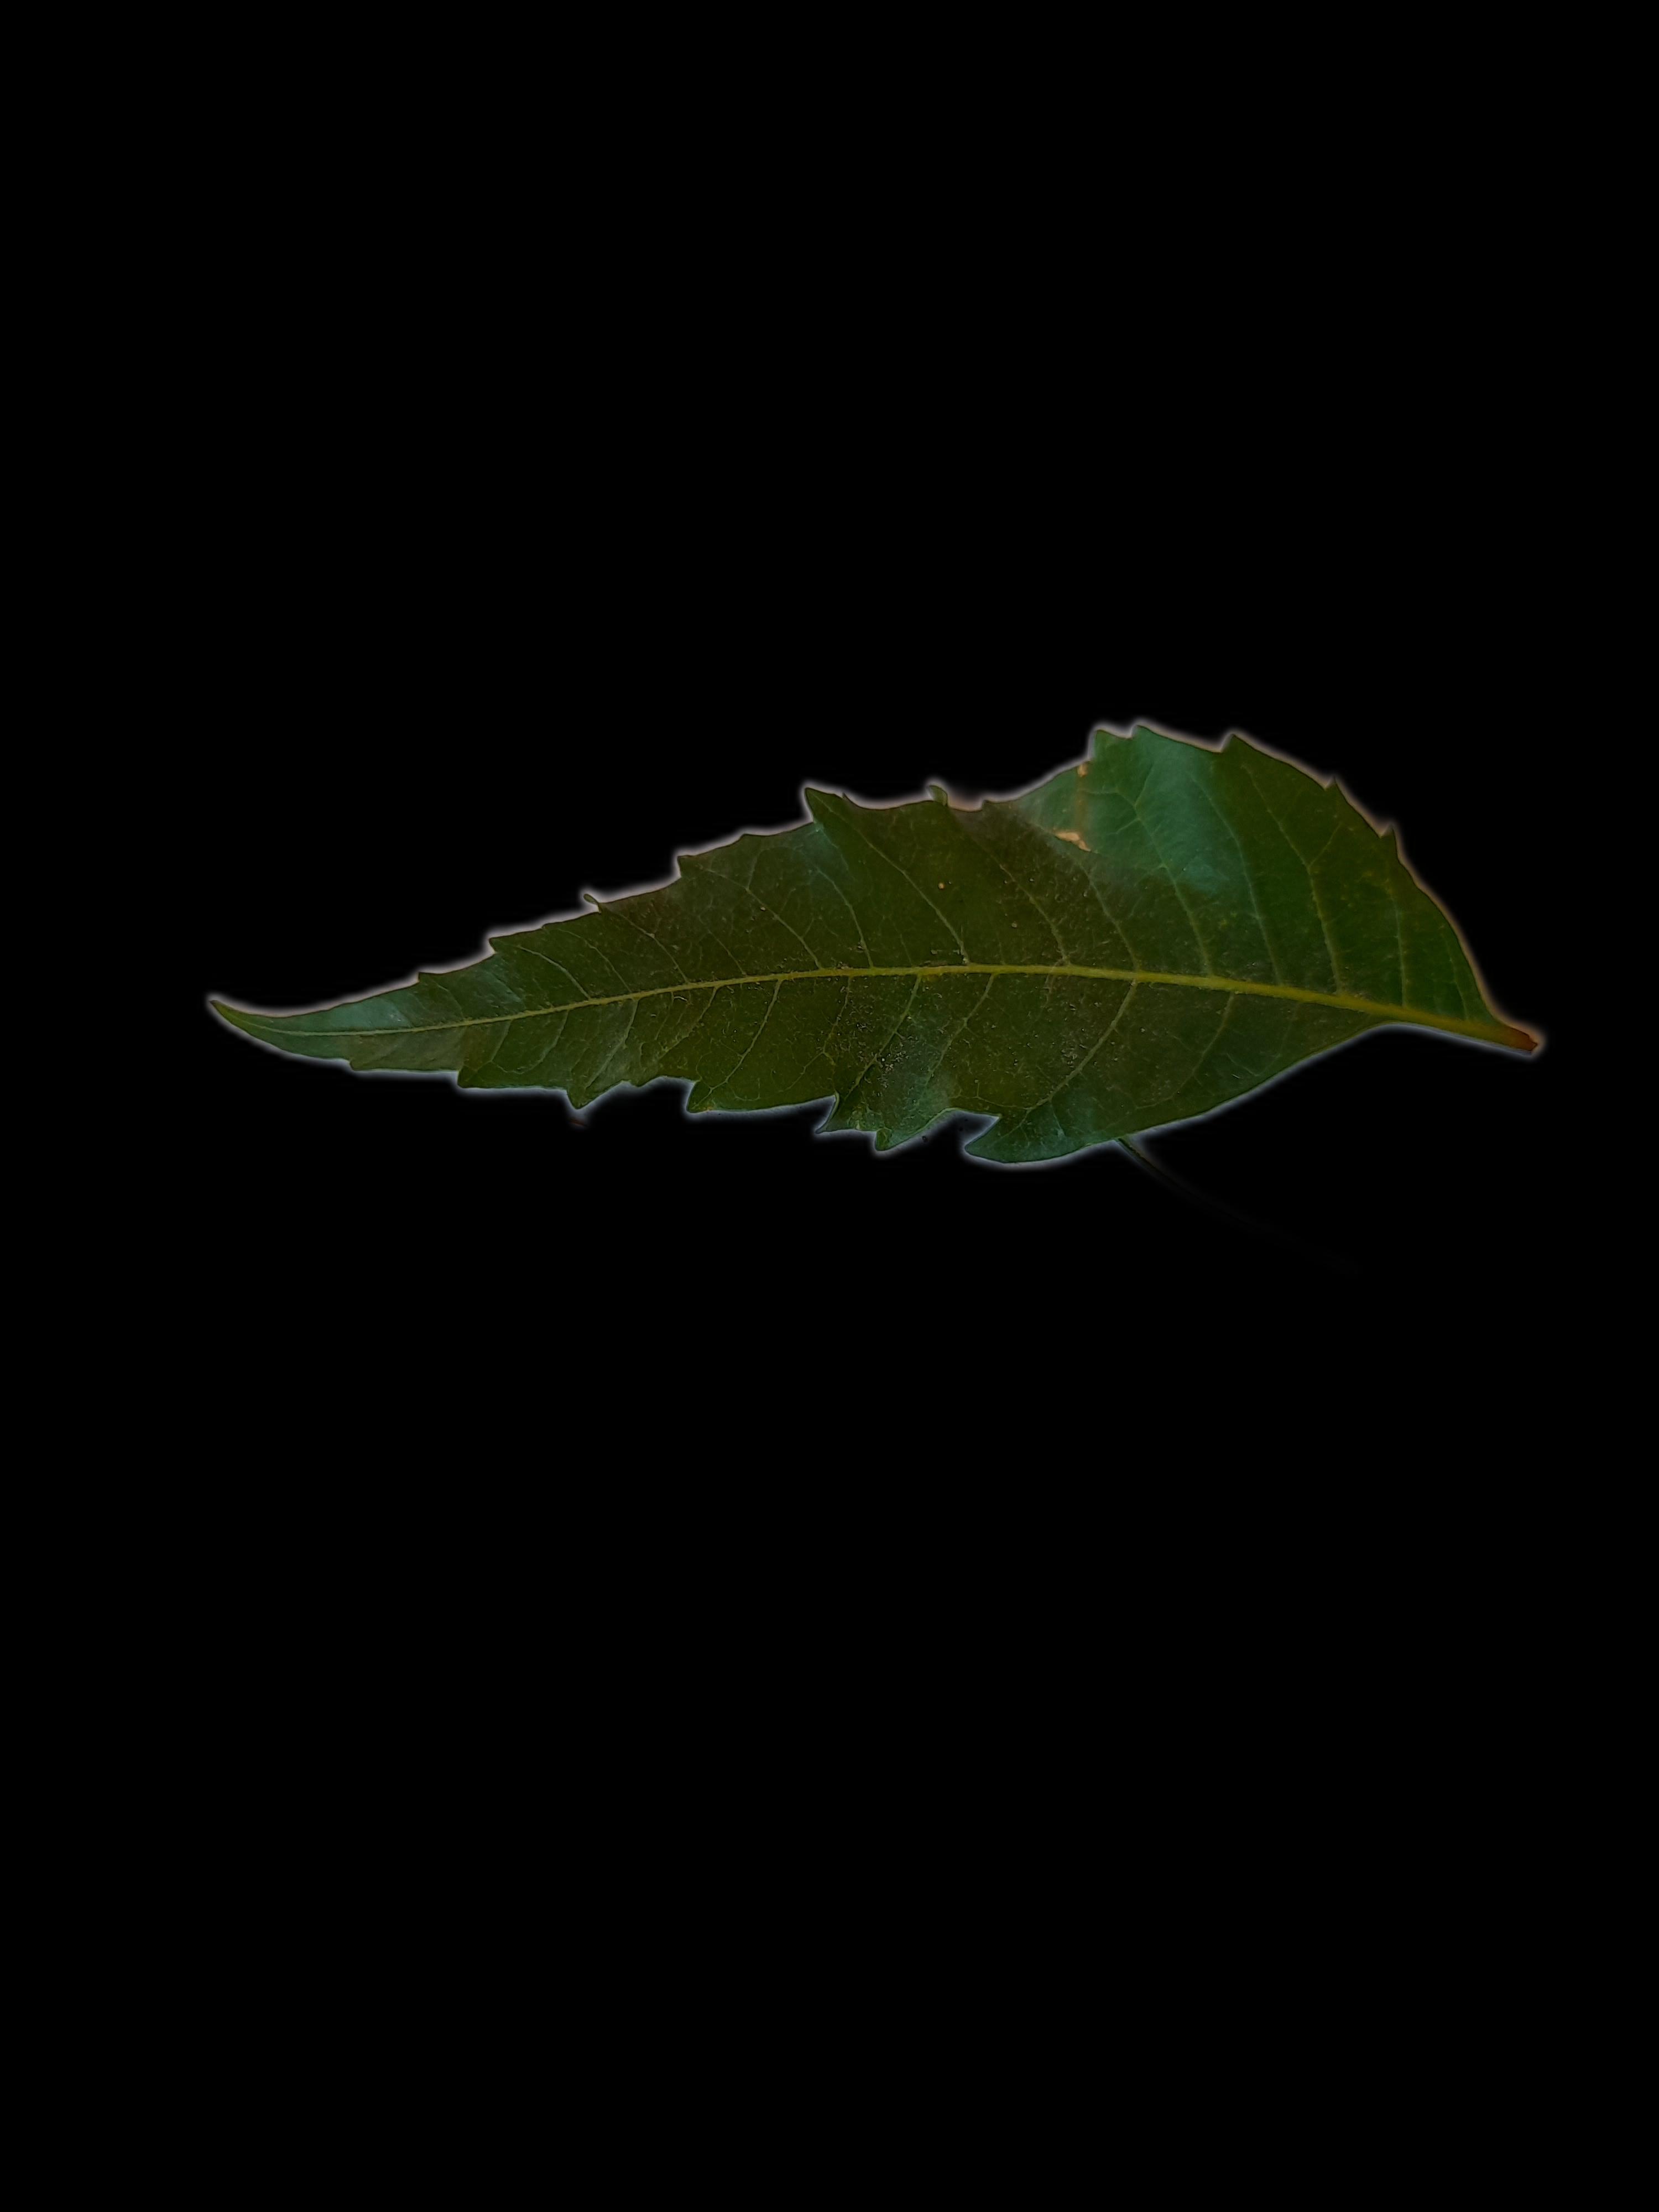
Plant: Neem